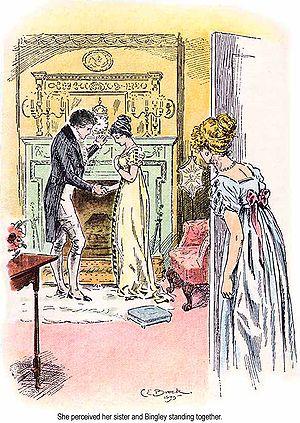
Illustration de C. E. Brock pour l'édition 1895 du roman de Jane Austen Pride and Prejudice (Chapitre 55)
Orgueil et Préjugés est un roman de la femme de lettres anglaise Jane Austen paru en 1813. Il est considéré comme l'une de ses œuvres les plus significatives et est aussi la plus connue du grand public.